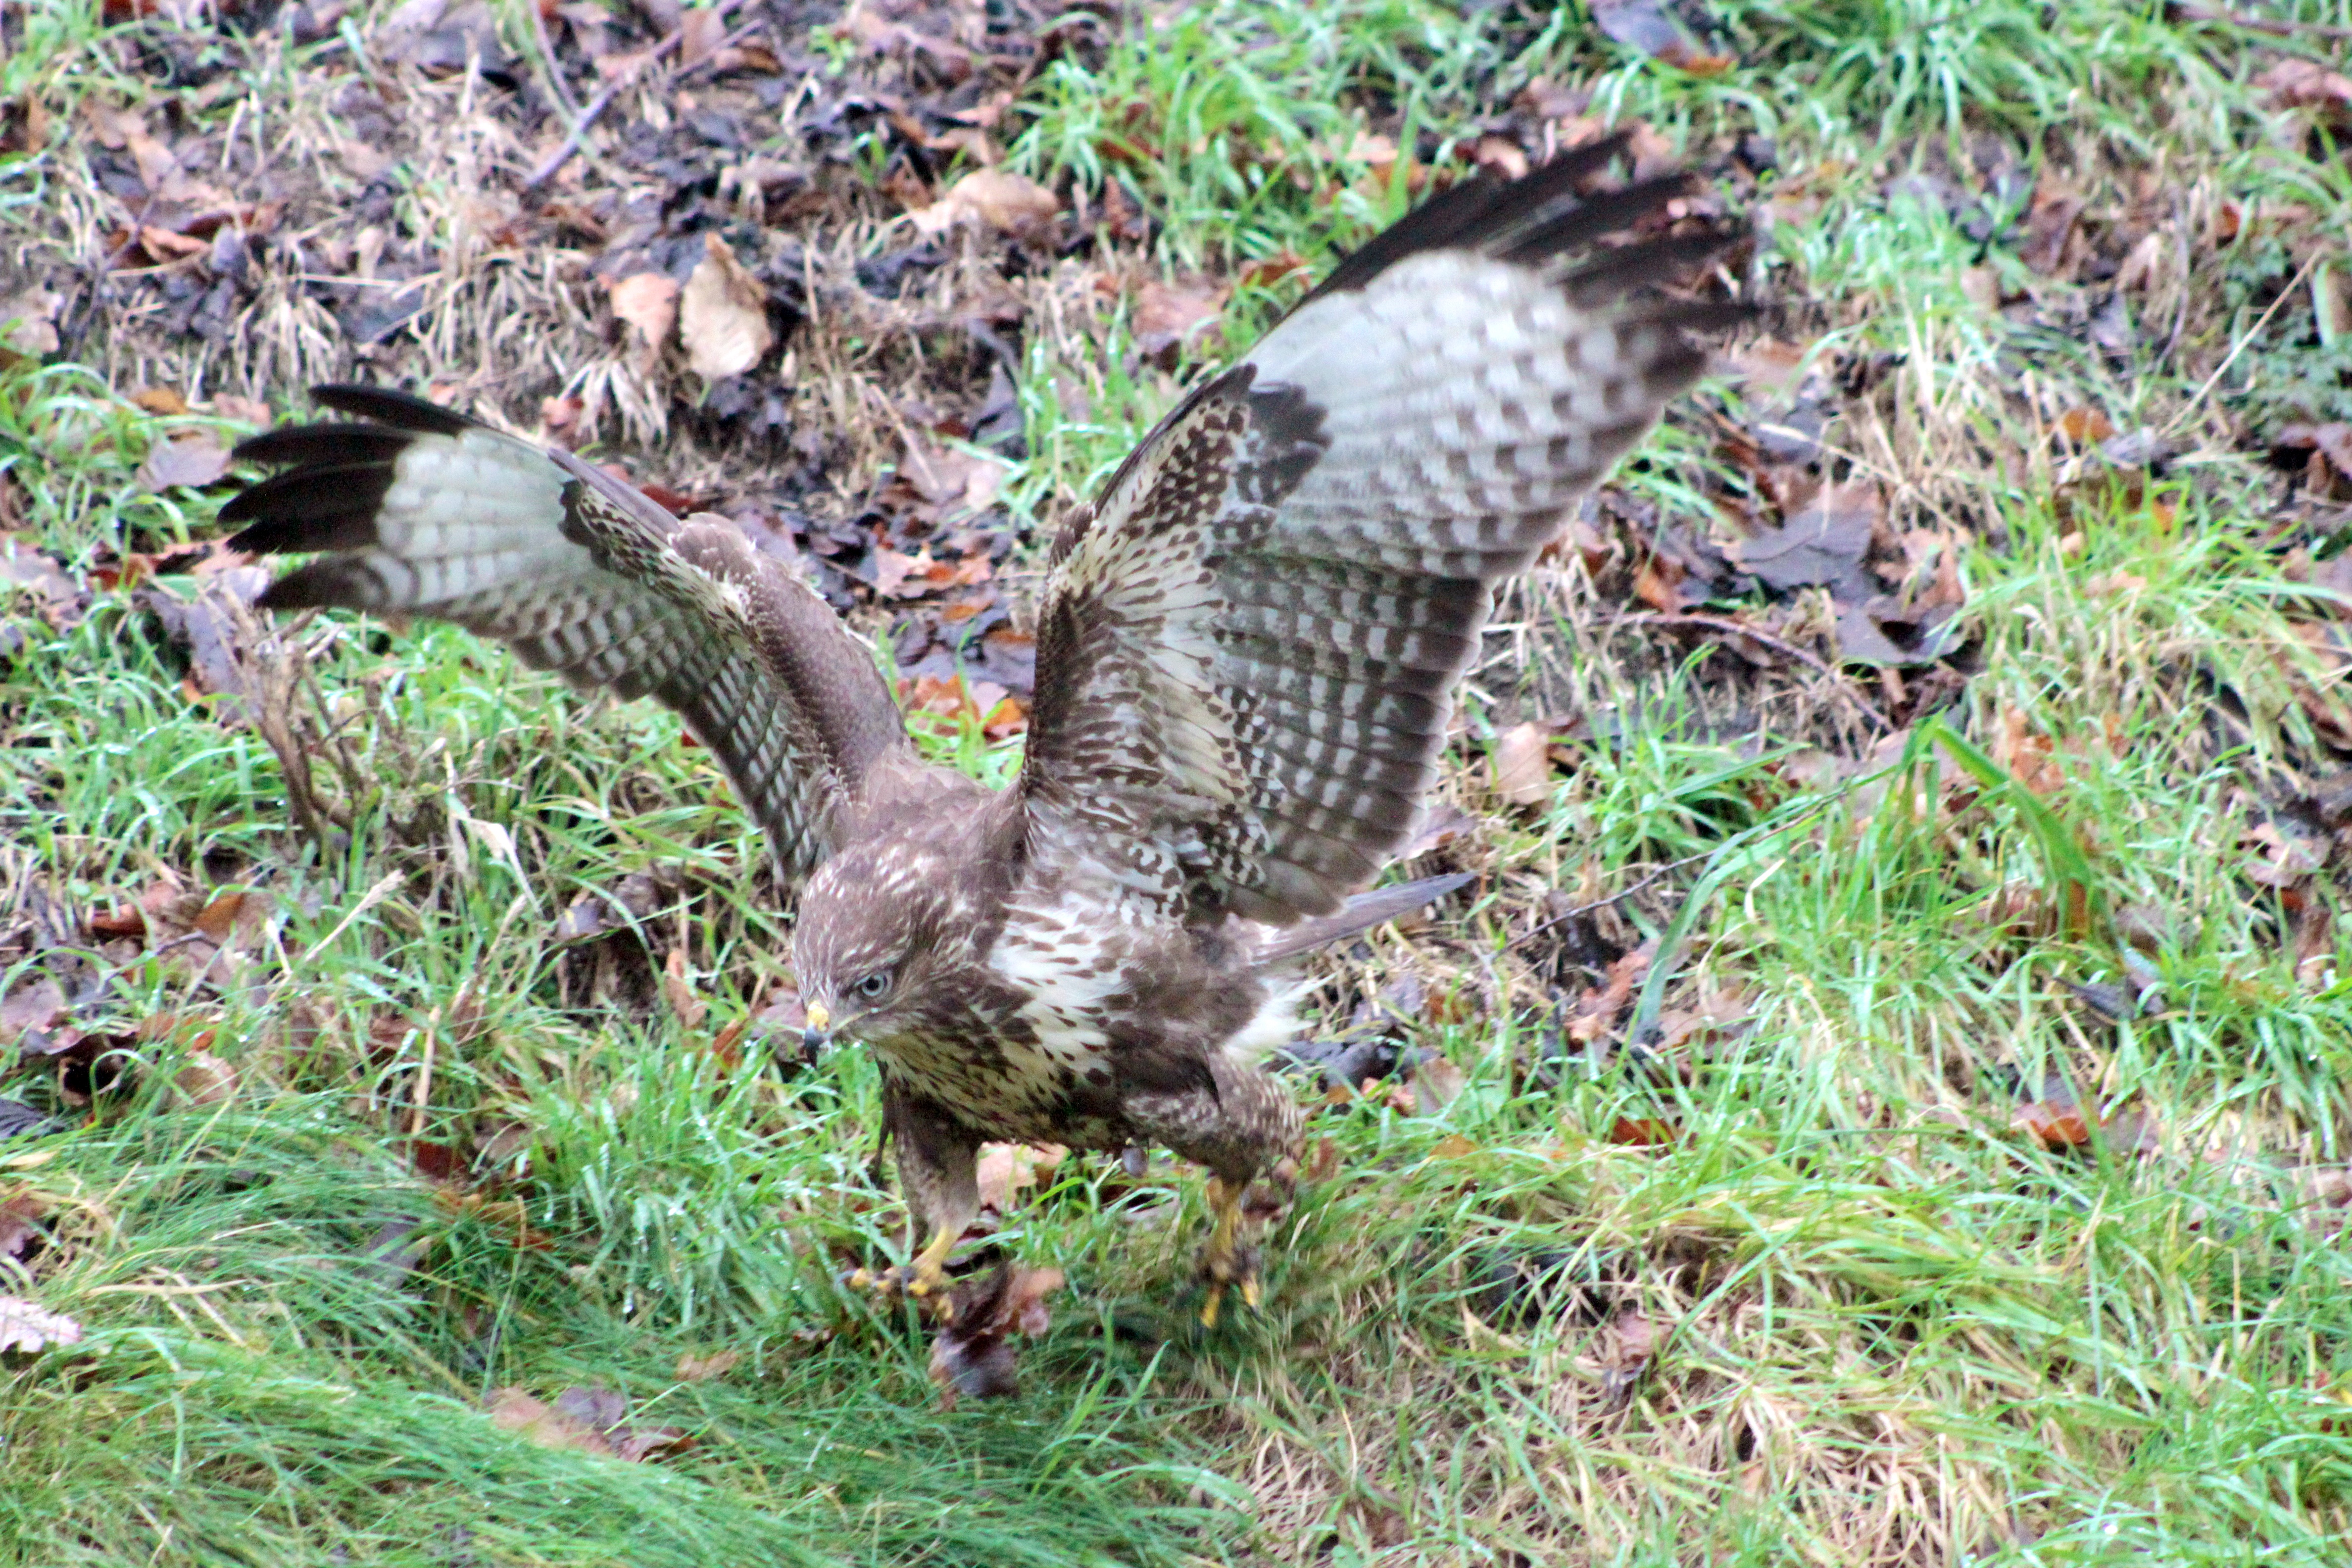
nature, bird, animal, wildlife, predator, hawk, fauna, bird of prey, vertebrate, creature, hunter, falcon, water bird, animal world, buzzard, carnivores, common buzzard, bird flu